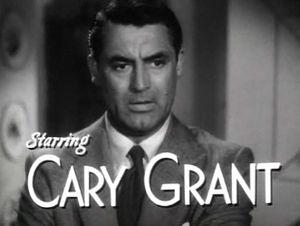
La Course aux maris est un film américain réalisé par Don Hartman en 1948.